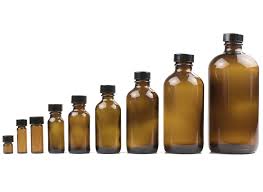
Waste category: glass